Ottoman decoration

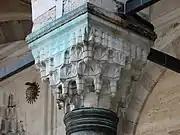
Muqarnas capital in the Bayezid II Mosque, Istanbul (1501–1506)

Tile production in Iznik came to an end in the 18th century. Ahmet III and his grand vizier attempted to revive the tile industry by establishing a new workshop between 1719 and 1724 at Tekfursaray in Istanbul, where a previous workshop had existed in the early 16th century. Production continued here for a while but the tiles from this period are not comparable to earlier Iznik tiles. Pottery production also continued and even increased at Kütahya, where new styles developed alongside imitations of older classical Ottoman designs. The colours of tiles in this period were mostly turquoise and dark cobalt blue, while a brownish-red, yellow, and a deep green also appearing. The background was often discoloured, colours often ran together slightly, and the patterns were again typically limited to single tiles. The earliest recorded Tekfursaray tiles are those made in 1724–1725 for the mihrab of the older Cezeri Kasım Pasha Mosque (1515) in Eyüp, Istanbul. Tekfursaray tiles are also found in the Hekimoğlu Ali Pasha Mosque (1734), on the Ahmed III Fountain (1729) near Hagia Sophia, and in some of the rooms and corridors of the Harem section in Topkapı Palace. Kütahya tiles are present in Istanbul in the Yeni Valide Mosque in Üsküdar (1708–1711), the Beylerbeyi Mosque (1777–1778), and arts of Topkapı Palace, and well as in mosques in other cities like Konya and Antalya.